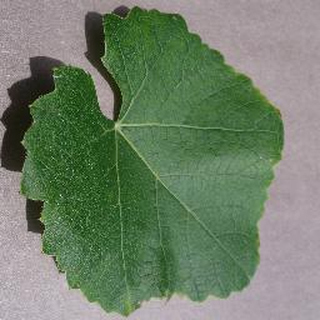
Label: healthy_grape